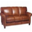
Label: couch